The Silent Ones

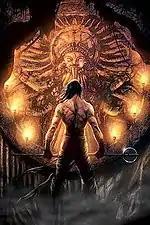
Cover art for Sadhu #03Art by Jeevan Kang

The Silent Ones is a miniseries from Virgin Comics featuring the character of James Jensen from the series Sadhu created by Gotham Chopra. It is written by Saurav Mohapatra and edited by Ron Marz